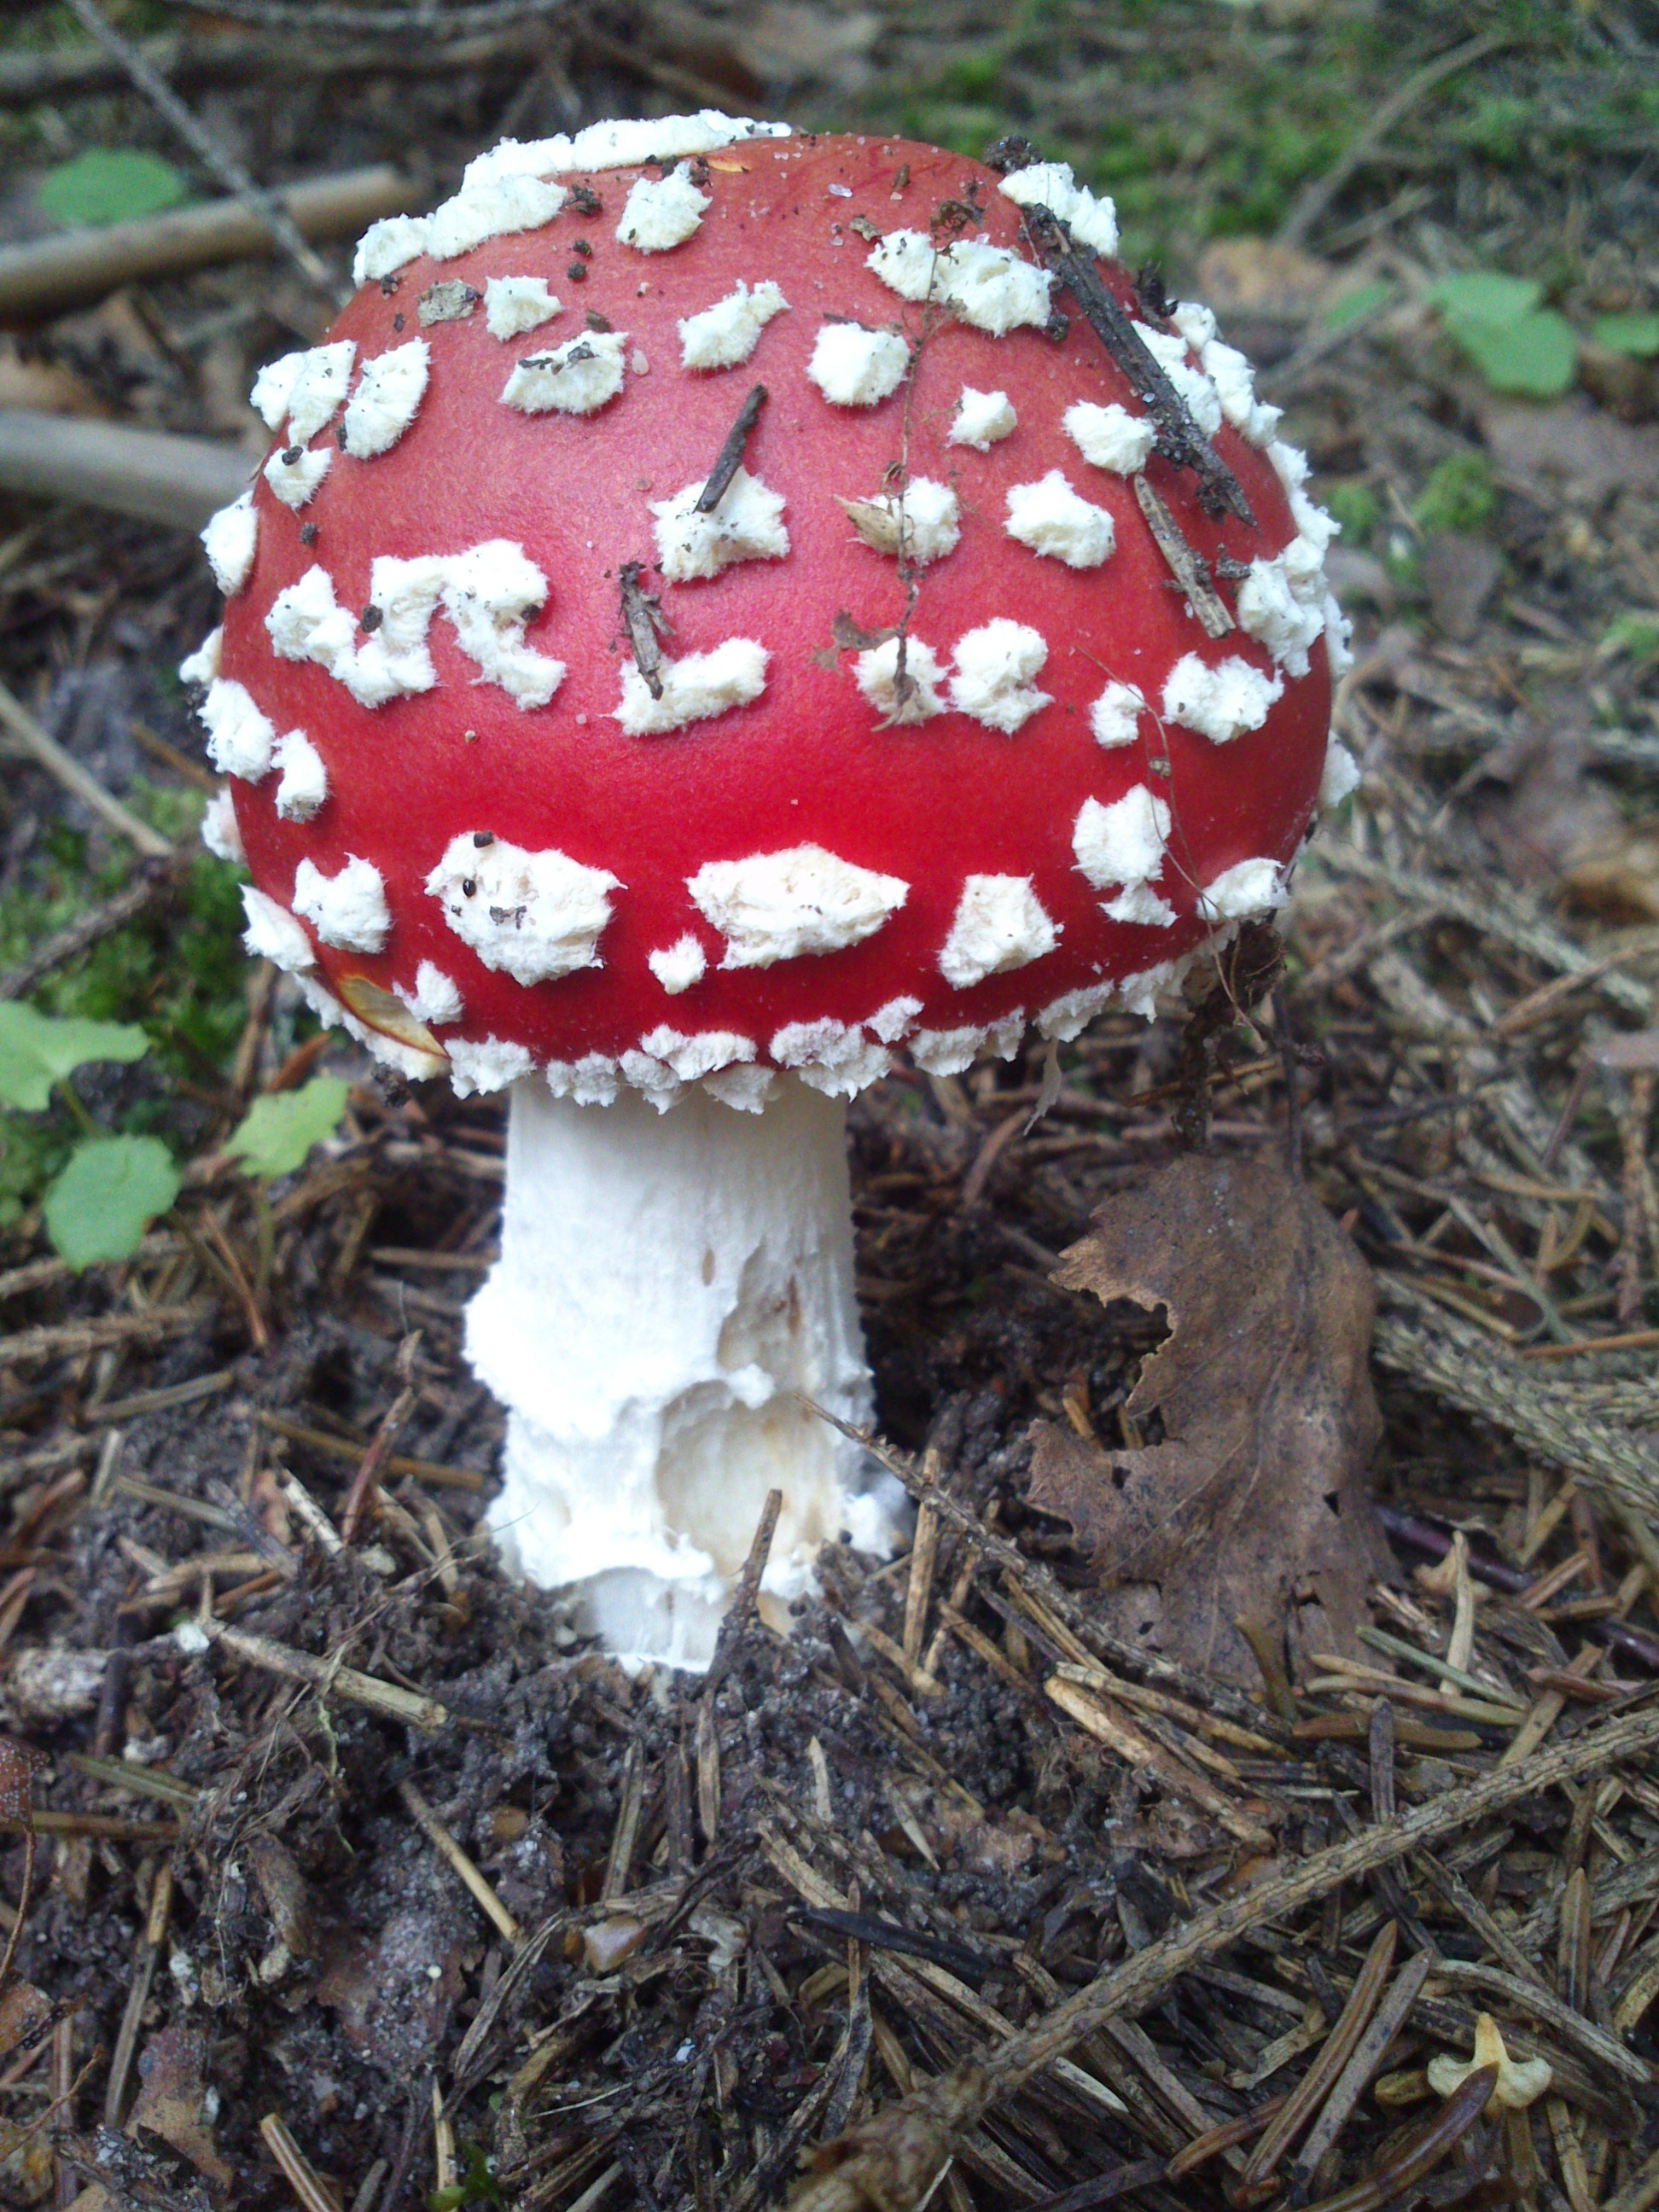
forest, autumn, mushroom, toadstool, fungus, agaric, bolete, agaricus, poisonous, matsutake, edible mushroom, medicinal mushroom, agaricomycetes, agaricaceae, penny bun